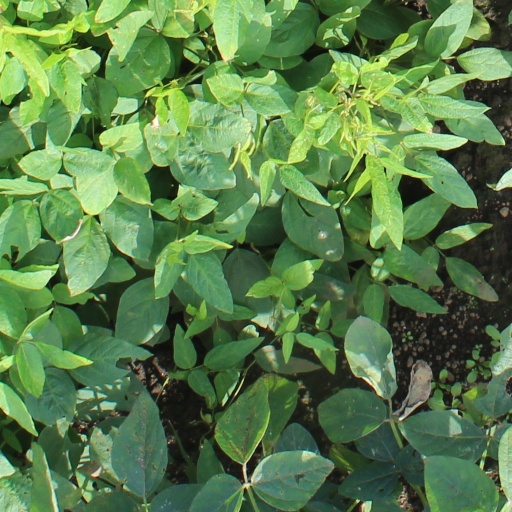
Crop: soybean